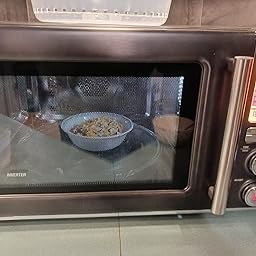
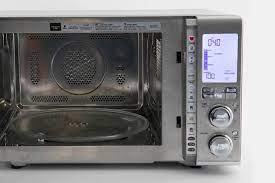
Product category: misc
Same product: yes